Toronto Union Station (1858)

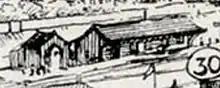
Union Station as seen from Toronto harbour in 1867

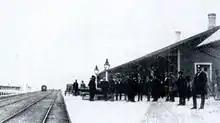
View of first Toronto Union Station, circa 1860s

Railways arrived in Toronto in 1853, when the first passenger train left Toronto from a wooden depot located near Bay and Front Streets. This was the line of the Ontario, Simcoe & Huron Railway. This was followed in 1855 by Great Western Railways (GWR), which connected Toronto to the west along the waterfront, from a station at the Queen's Wharf. The Grand Trunk Railway completed its Montreal–Toronto mainline one year later. The three railways now converged at the Toronto waterfront, a narrow strip of land south of Front Street. They were forced to share the limited real estate available.